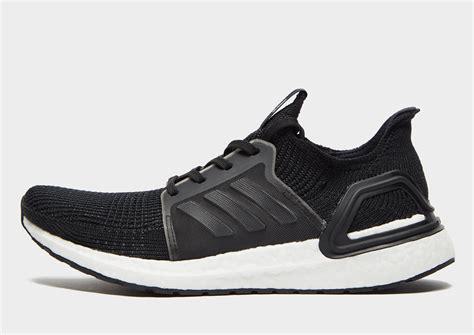
Brand: Adidas
Model: Ultra Boost 19